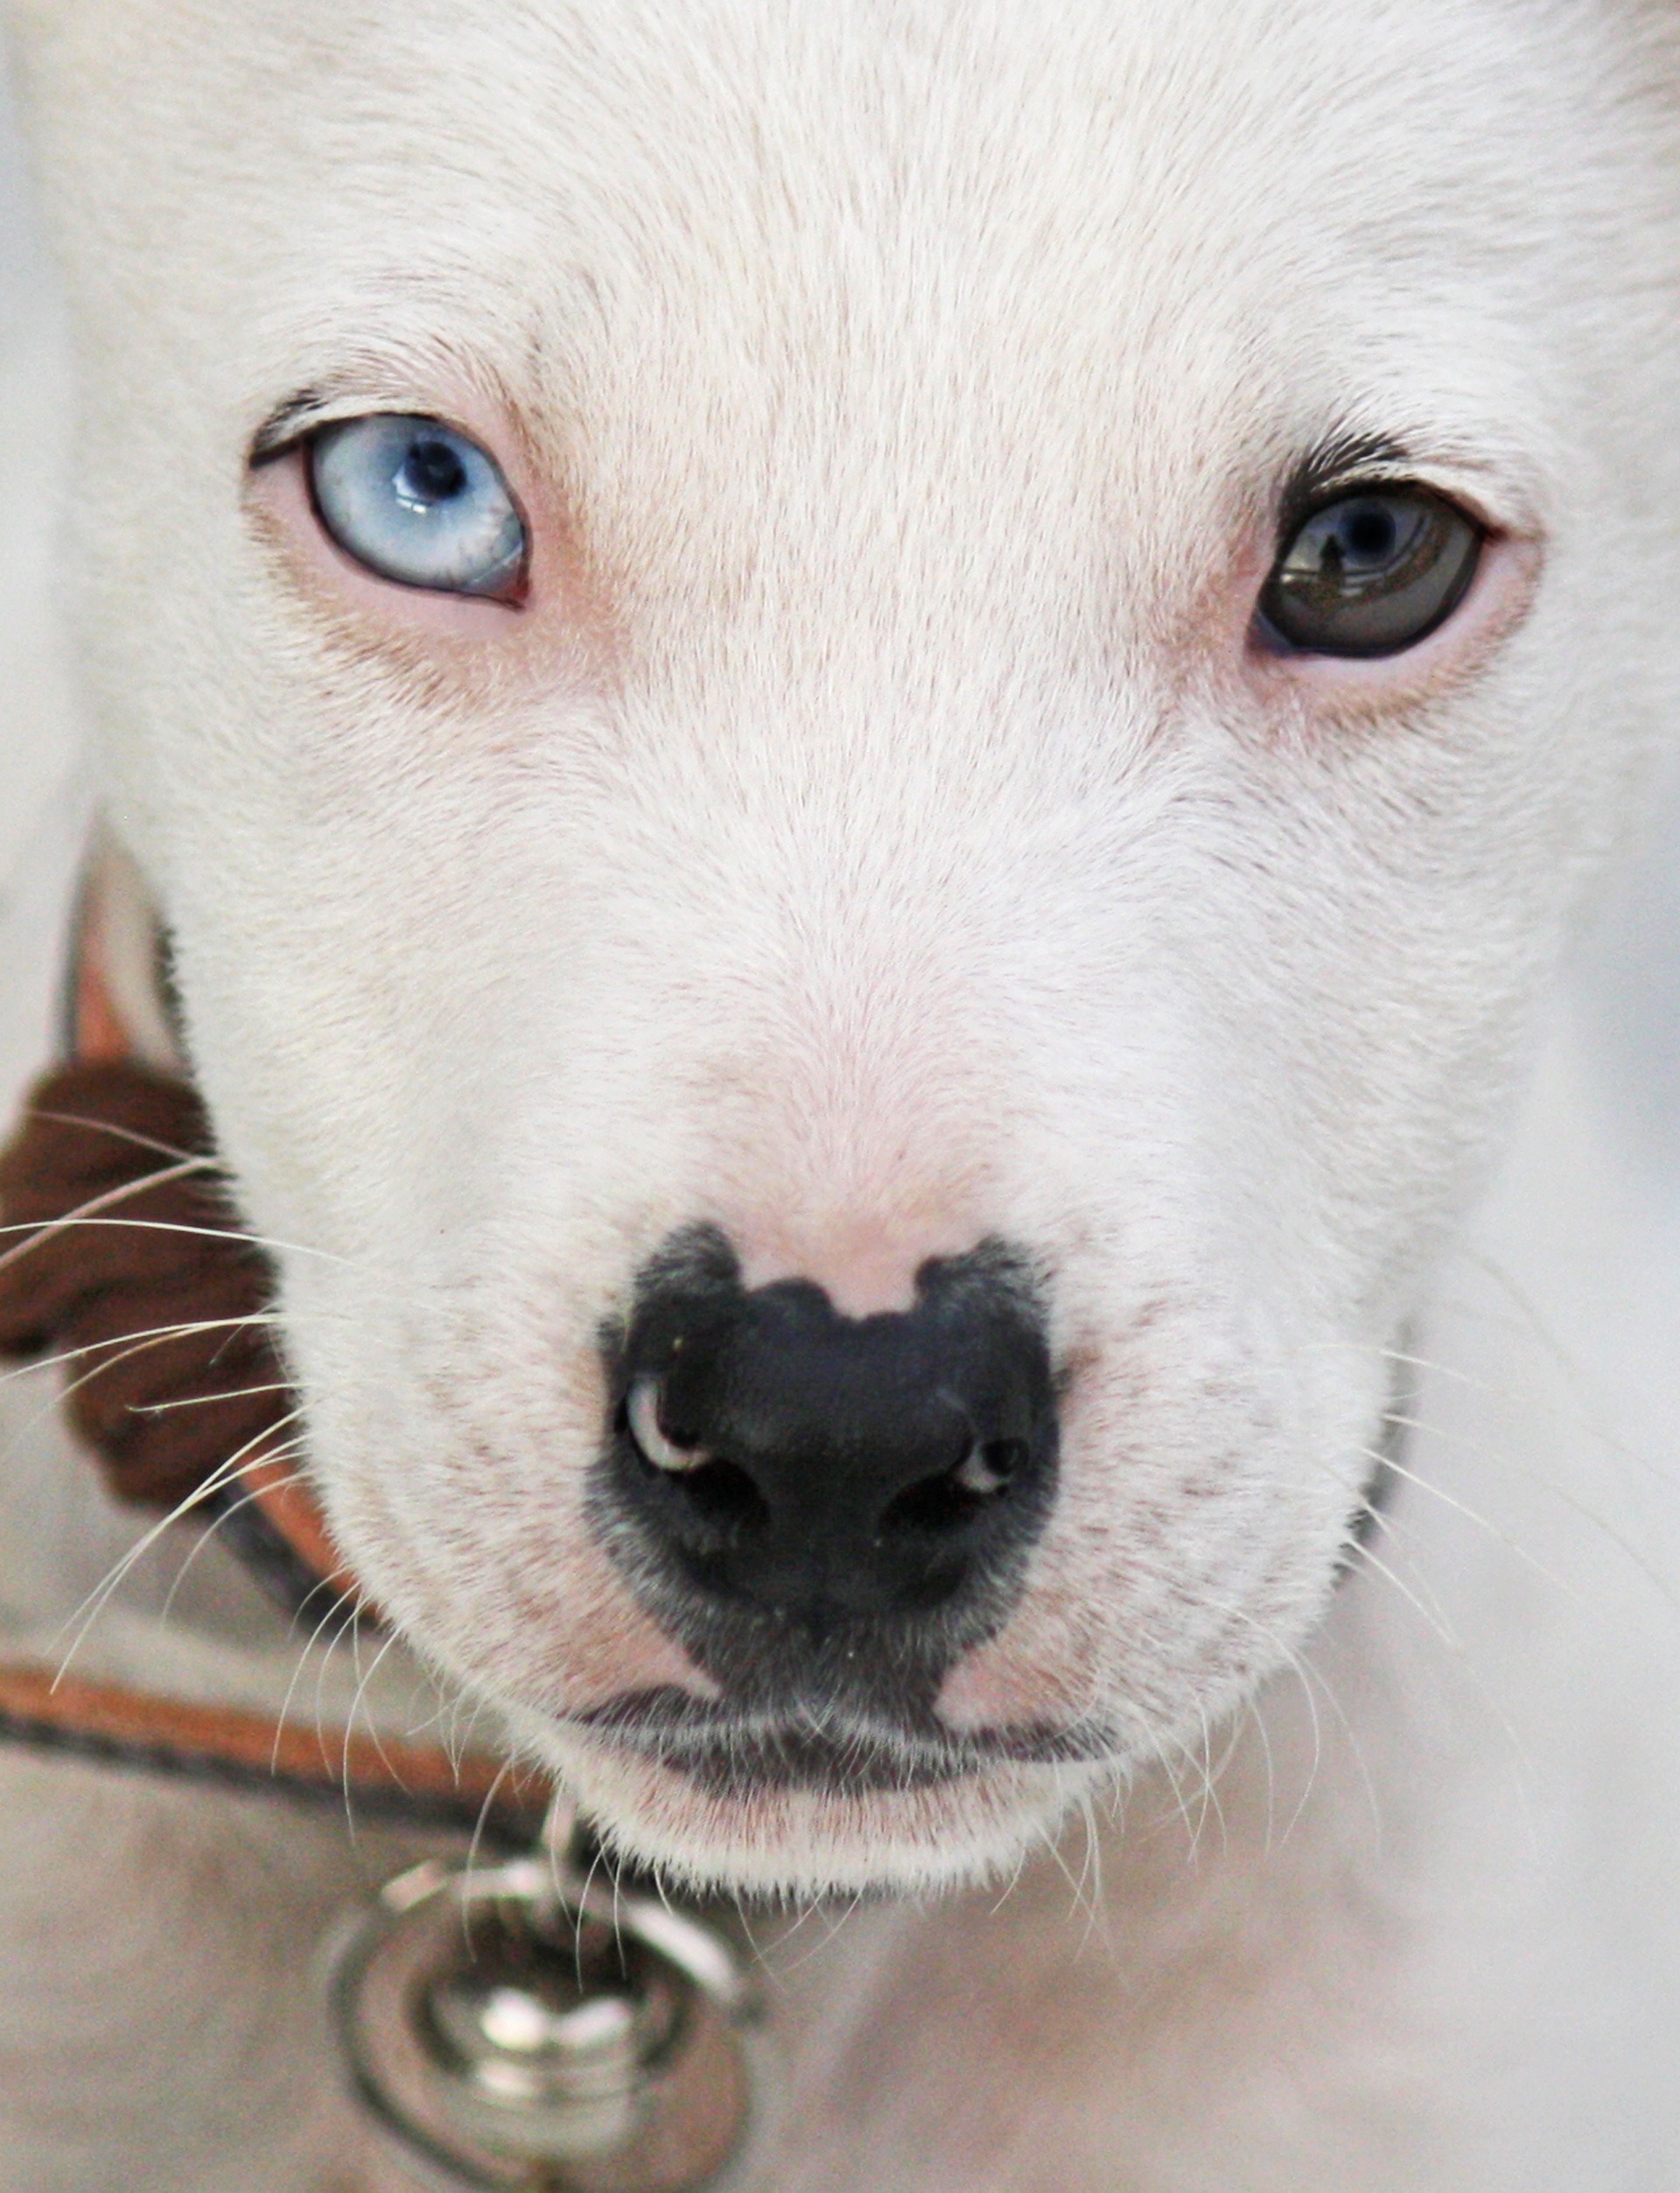
puppy, dog, cute, bell, portrait, mammal, close, close up, nose, eyes, snout, eye, head, vertebrate, organ, dog breed, terrier, small dog, dog eyes, korean jindo dog, dog like mammal, dog breed group